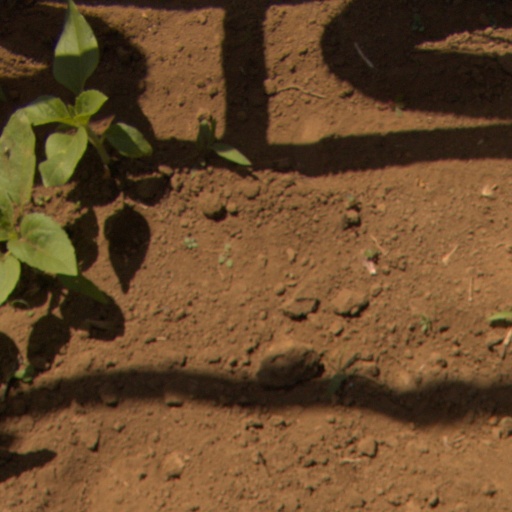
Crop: Jerusalem artichoke